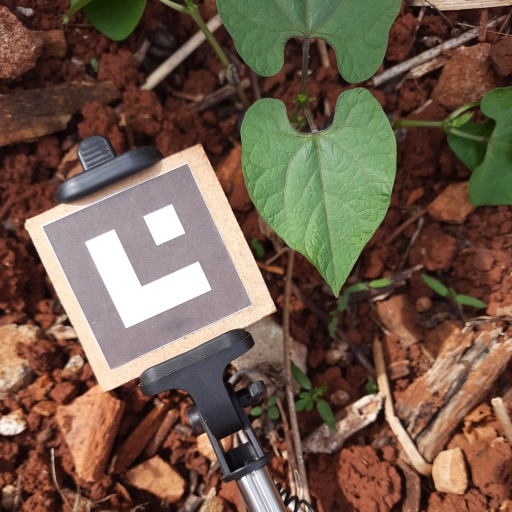
Observations: wavy surface, no eating holes, under sunlight